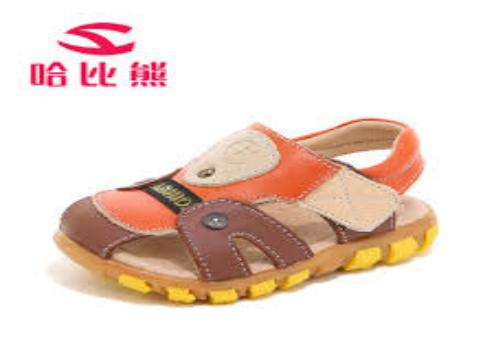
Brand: habixiong
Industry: Clothes